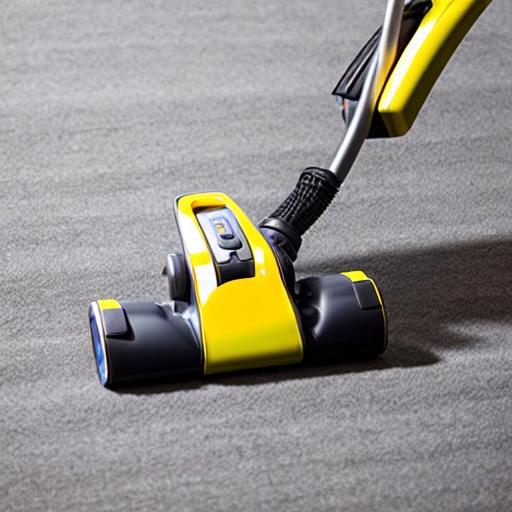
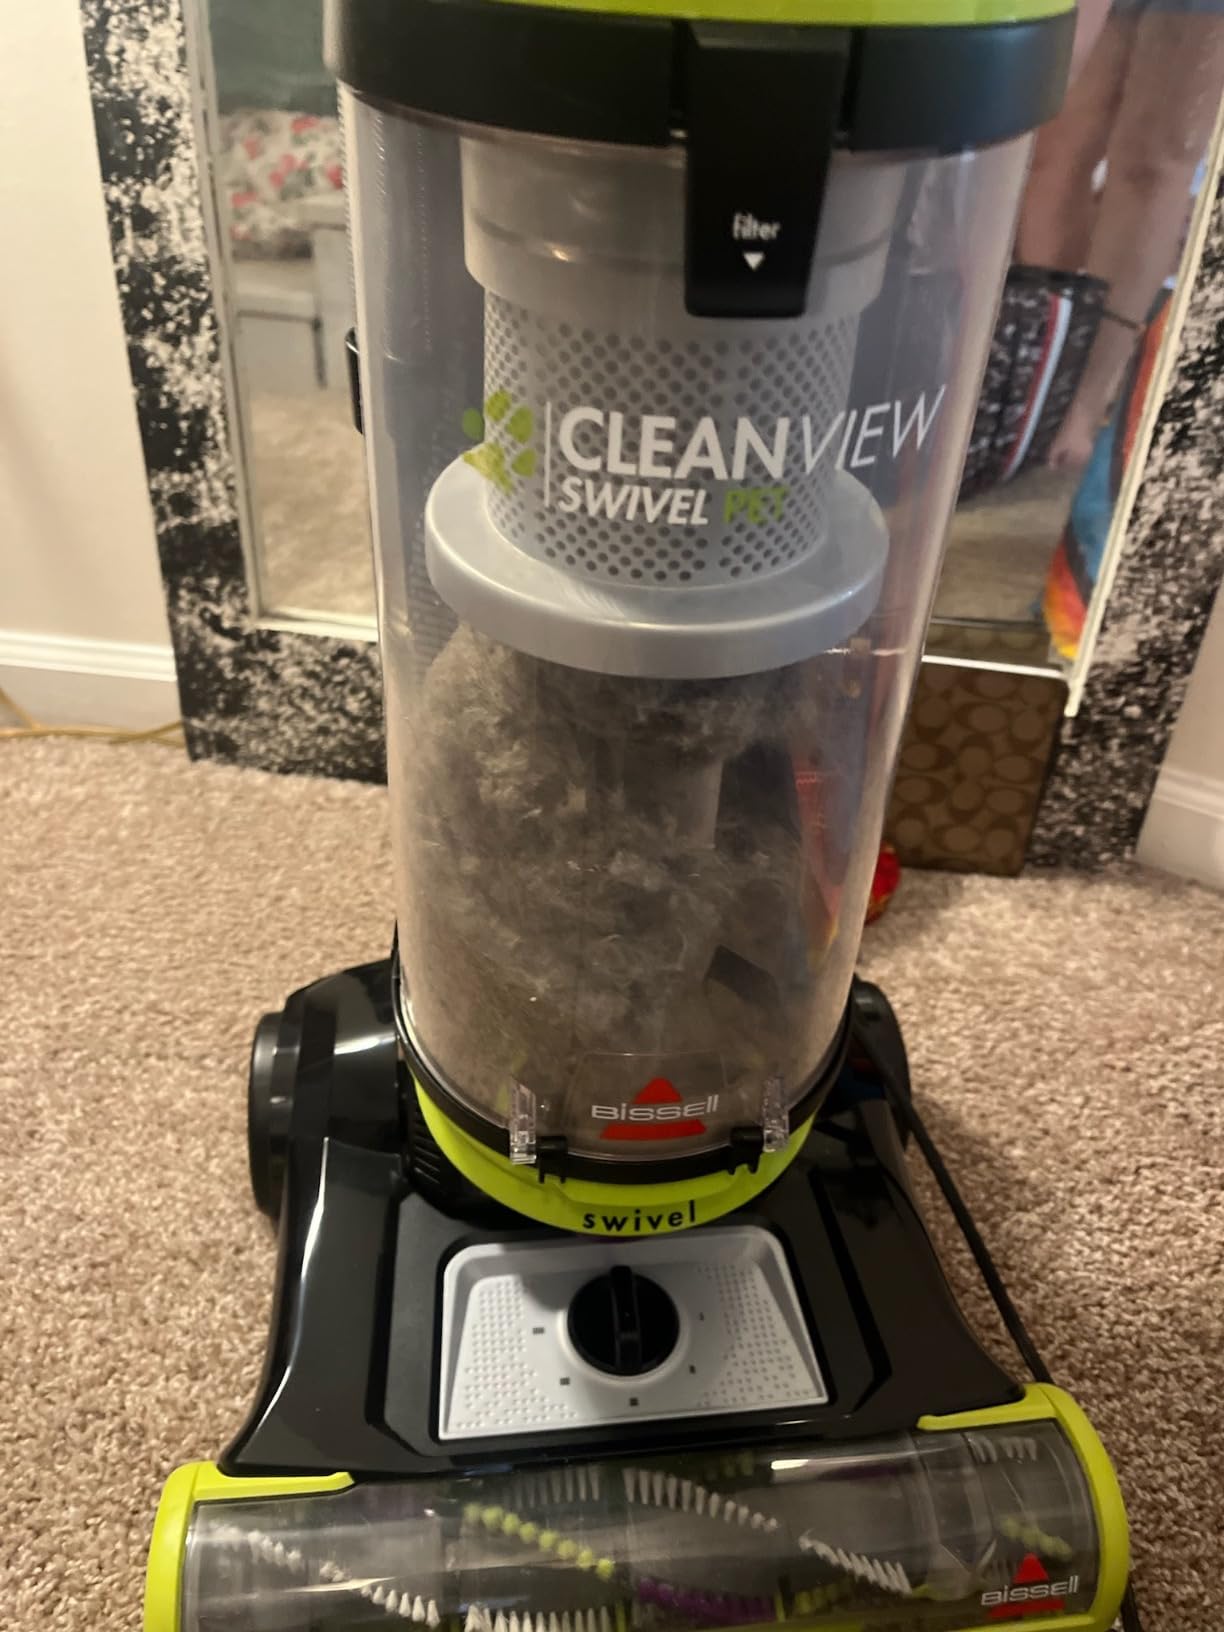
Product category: items_vacuum
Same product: no